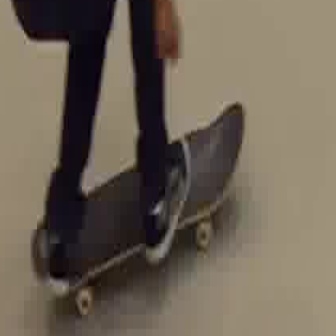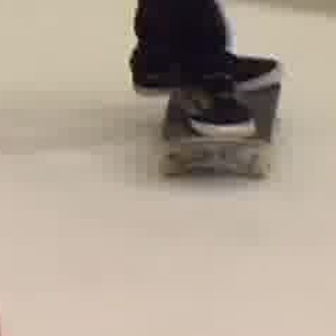
  Please identify the target specified by the bounding box [29,98,246,315] in the first image and locate it in the second image. Return the coordinates in [x_min,y_min,x_max,y_max] format.
Answer: [150,41,288,180]